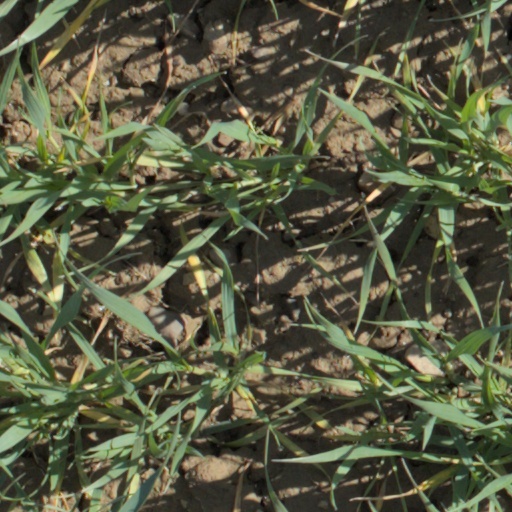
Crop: wheat